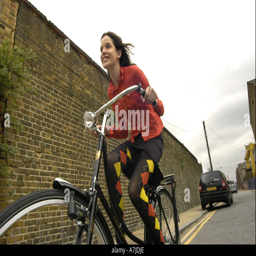
a girl speeding on an old - model cycle on a road with a brick wall beside and a car parked in the background